Stéphane Adam

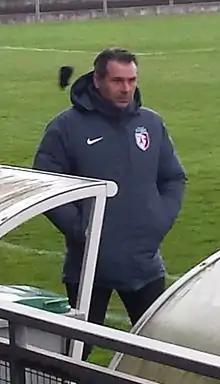
Adam in 2015

Stéphane Lucien Adam (born 14 May 1969) is a French former professional footballer who played as a striker.